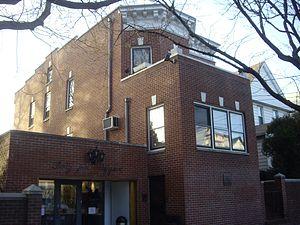
Les National Historic Landmarks de New York sont les sites historiques d'intérêt national de la ville de New York aux États-Unis.